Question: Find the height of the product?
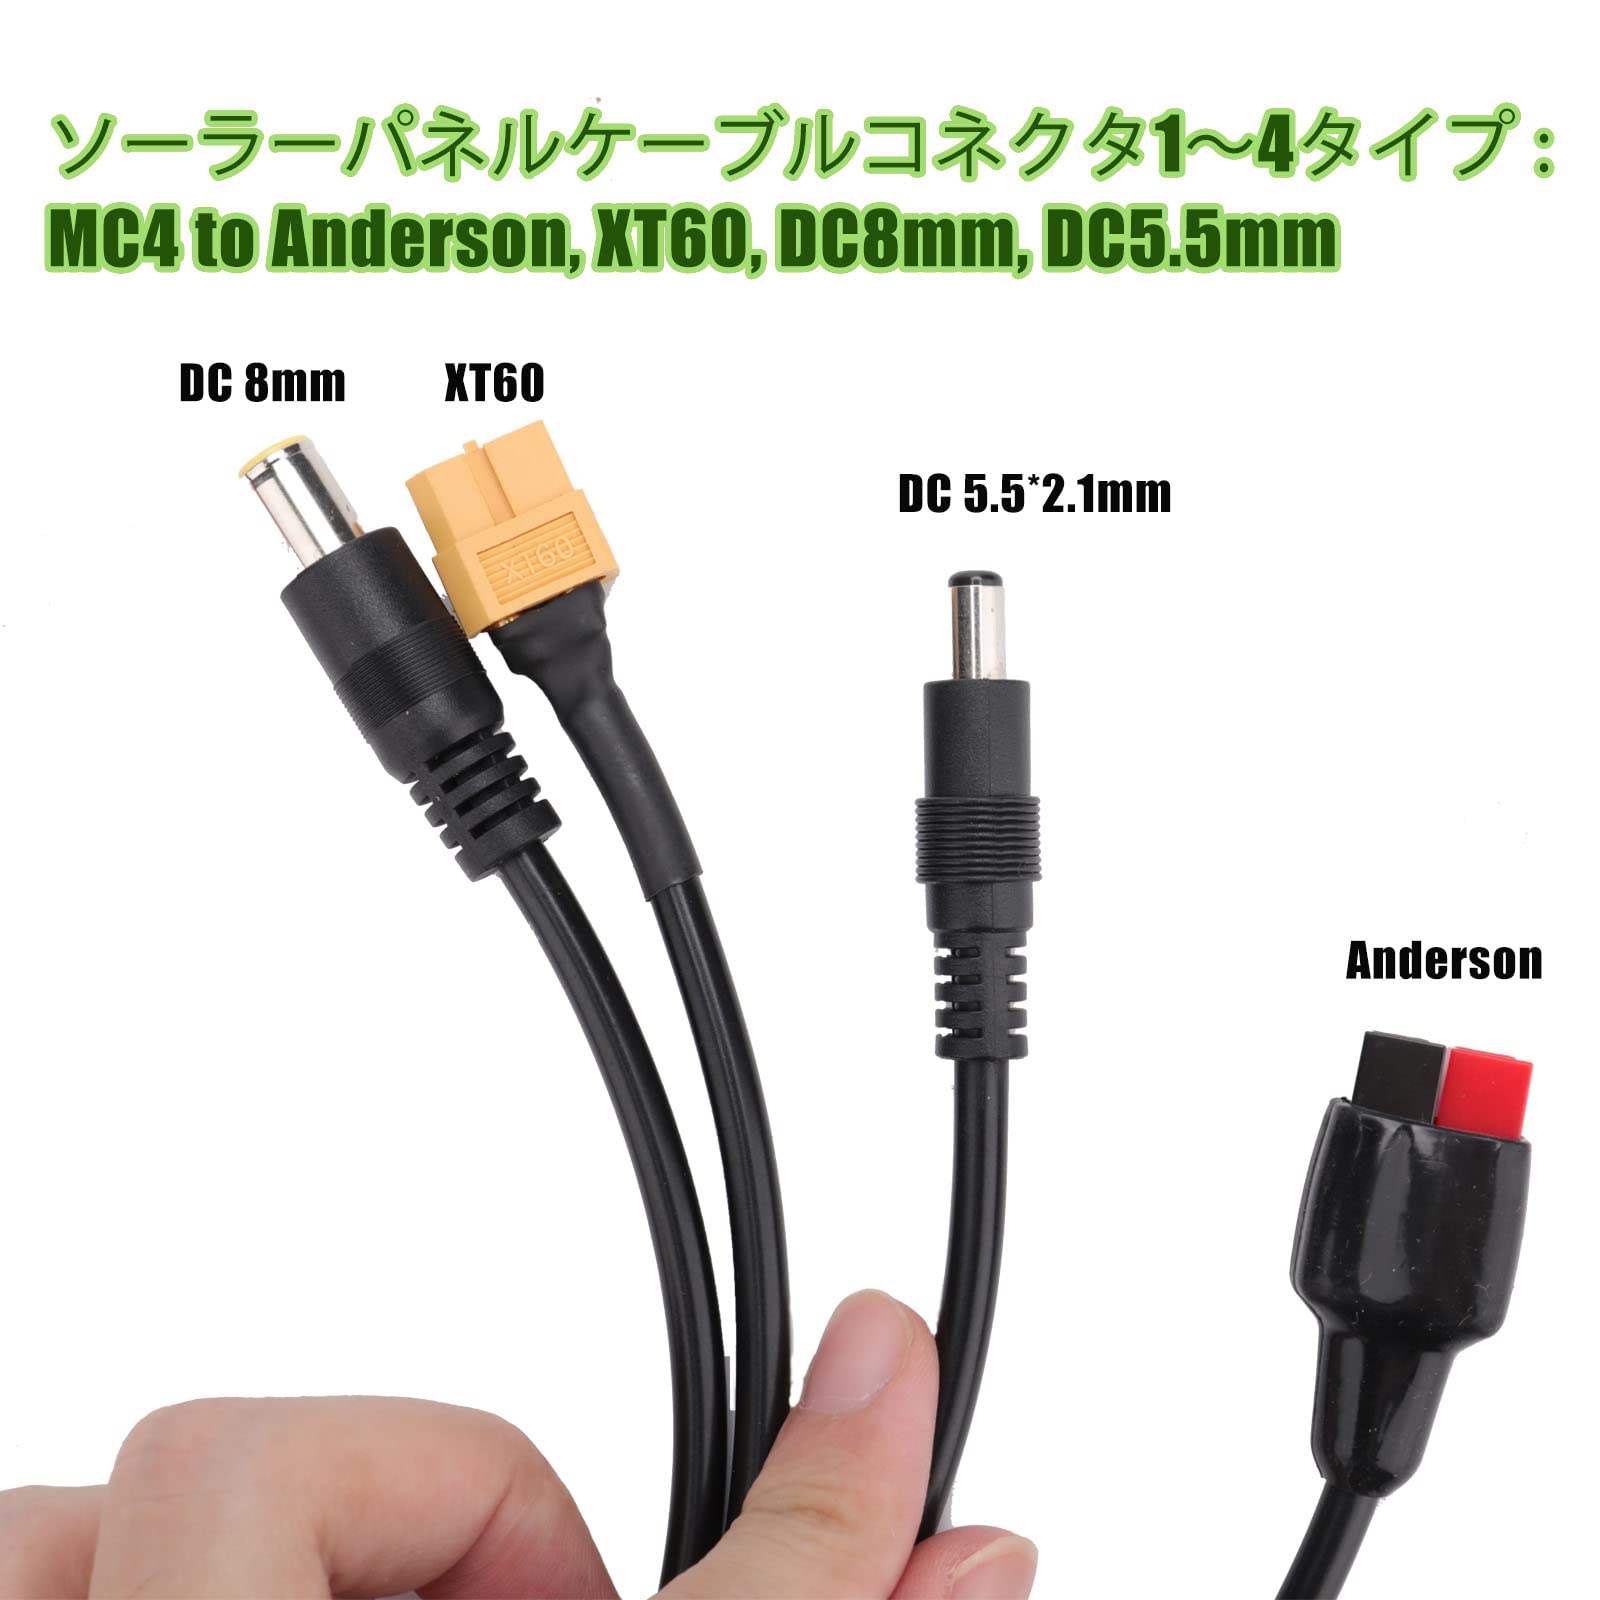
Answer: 8.0 millimetre